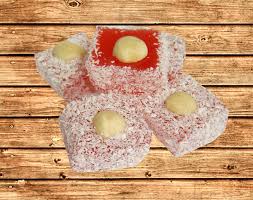
Yemek: lokum